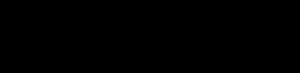
L'univers romanesque de Jane Austen comporte des aspects historiques, géographiques et sociologiques spécifiques à l'époque et aux régions d'Angleterre où se déroule l'action de ses romans.